Pederasty in ancient Greece

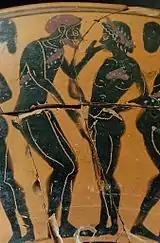
Pederastic scene on an Attic Lekythos. 530–520 BCE

Transgressions of the customs pertaining to the proper expression of homosexuality within the bounds of "pederaistia" could be used to damage the reputation of a public figure. In his speech "Against Timarchus" in 346 BC, the Athenian politician Aeschines argues against further allowing Timarchus, an experienced middle-aged politician, certain political rights, as Attic law prohibited anyone who had prostituted himself from exercising those rights and Timarchus was known to have spent his adolescence as the sexual partner of a series of wealthy men in order to obtain money. Such a law existed because it was believed that anyone who had sold their own body would not hesitate to sell the interests of the city-state. Aeschines won his case, and Timarchus was sentenced to "atimia" (disenfranchisement and civic disempowerment).